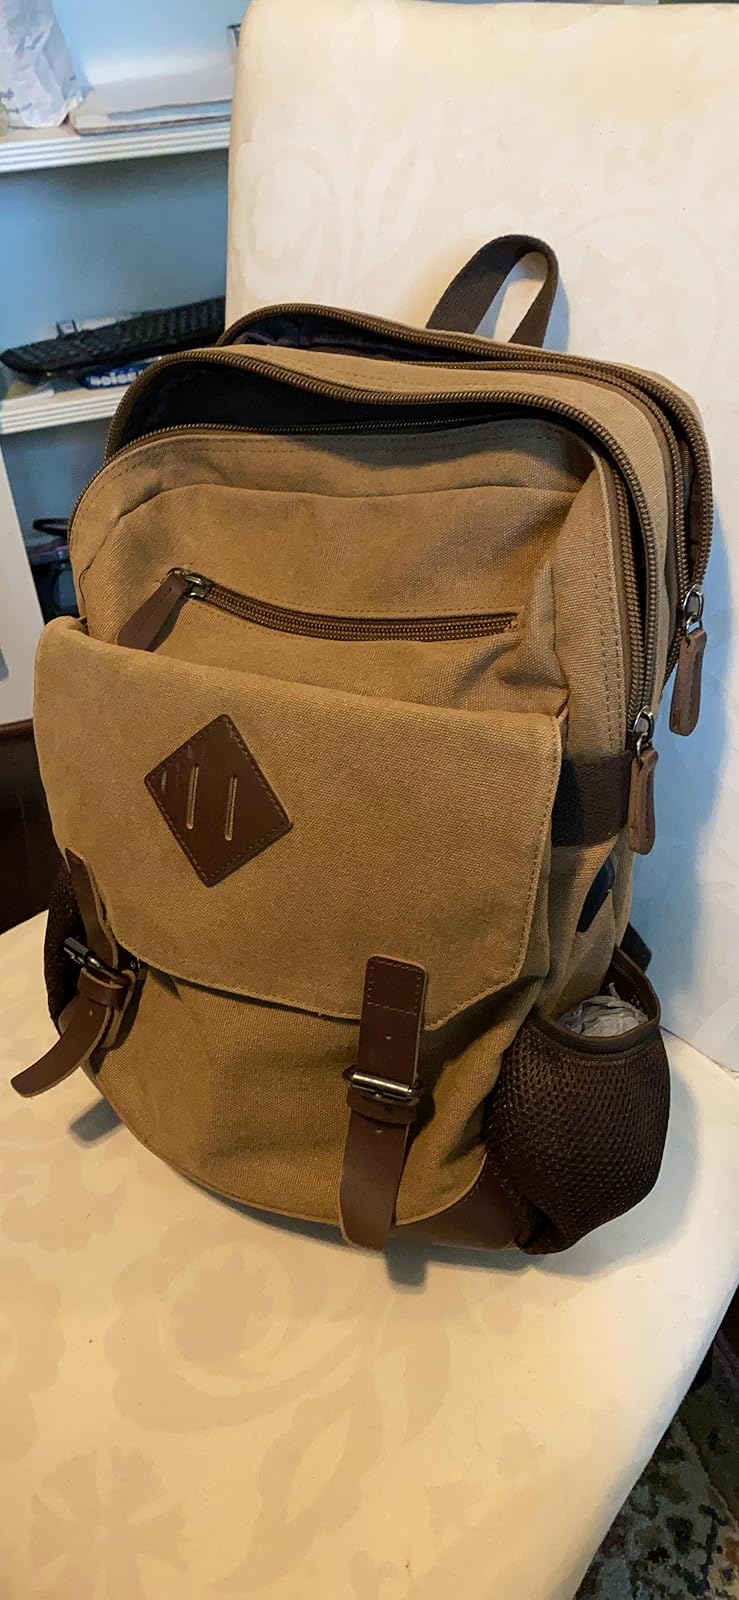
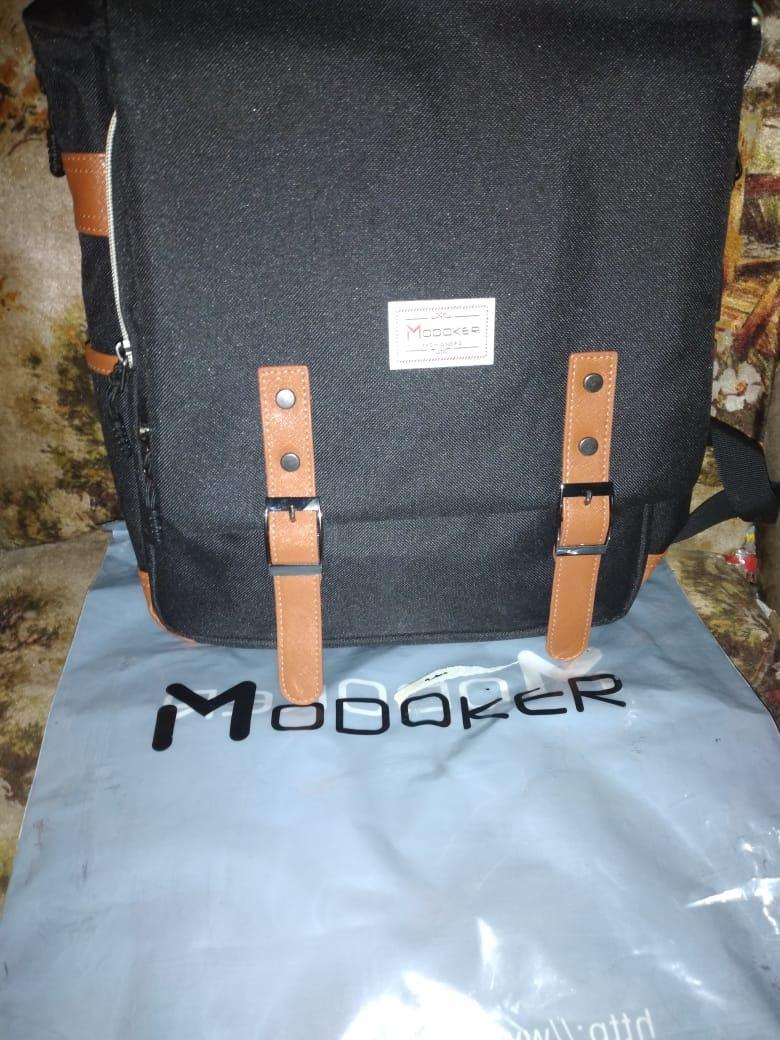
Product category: bag
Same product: no